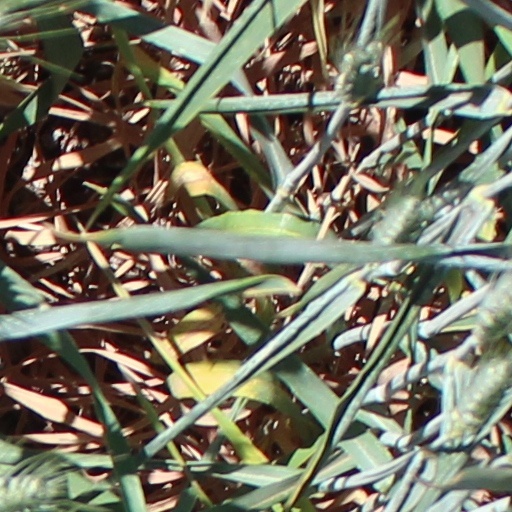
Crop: wheat